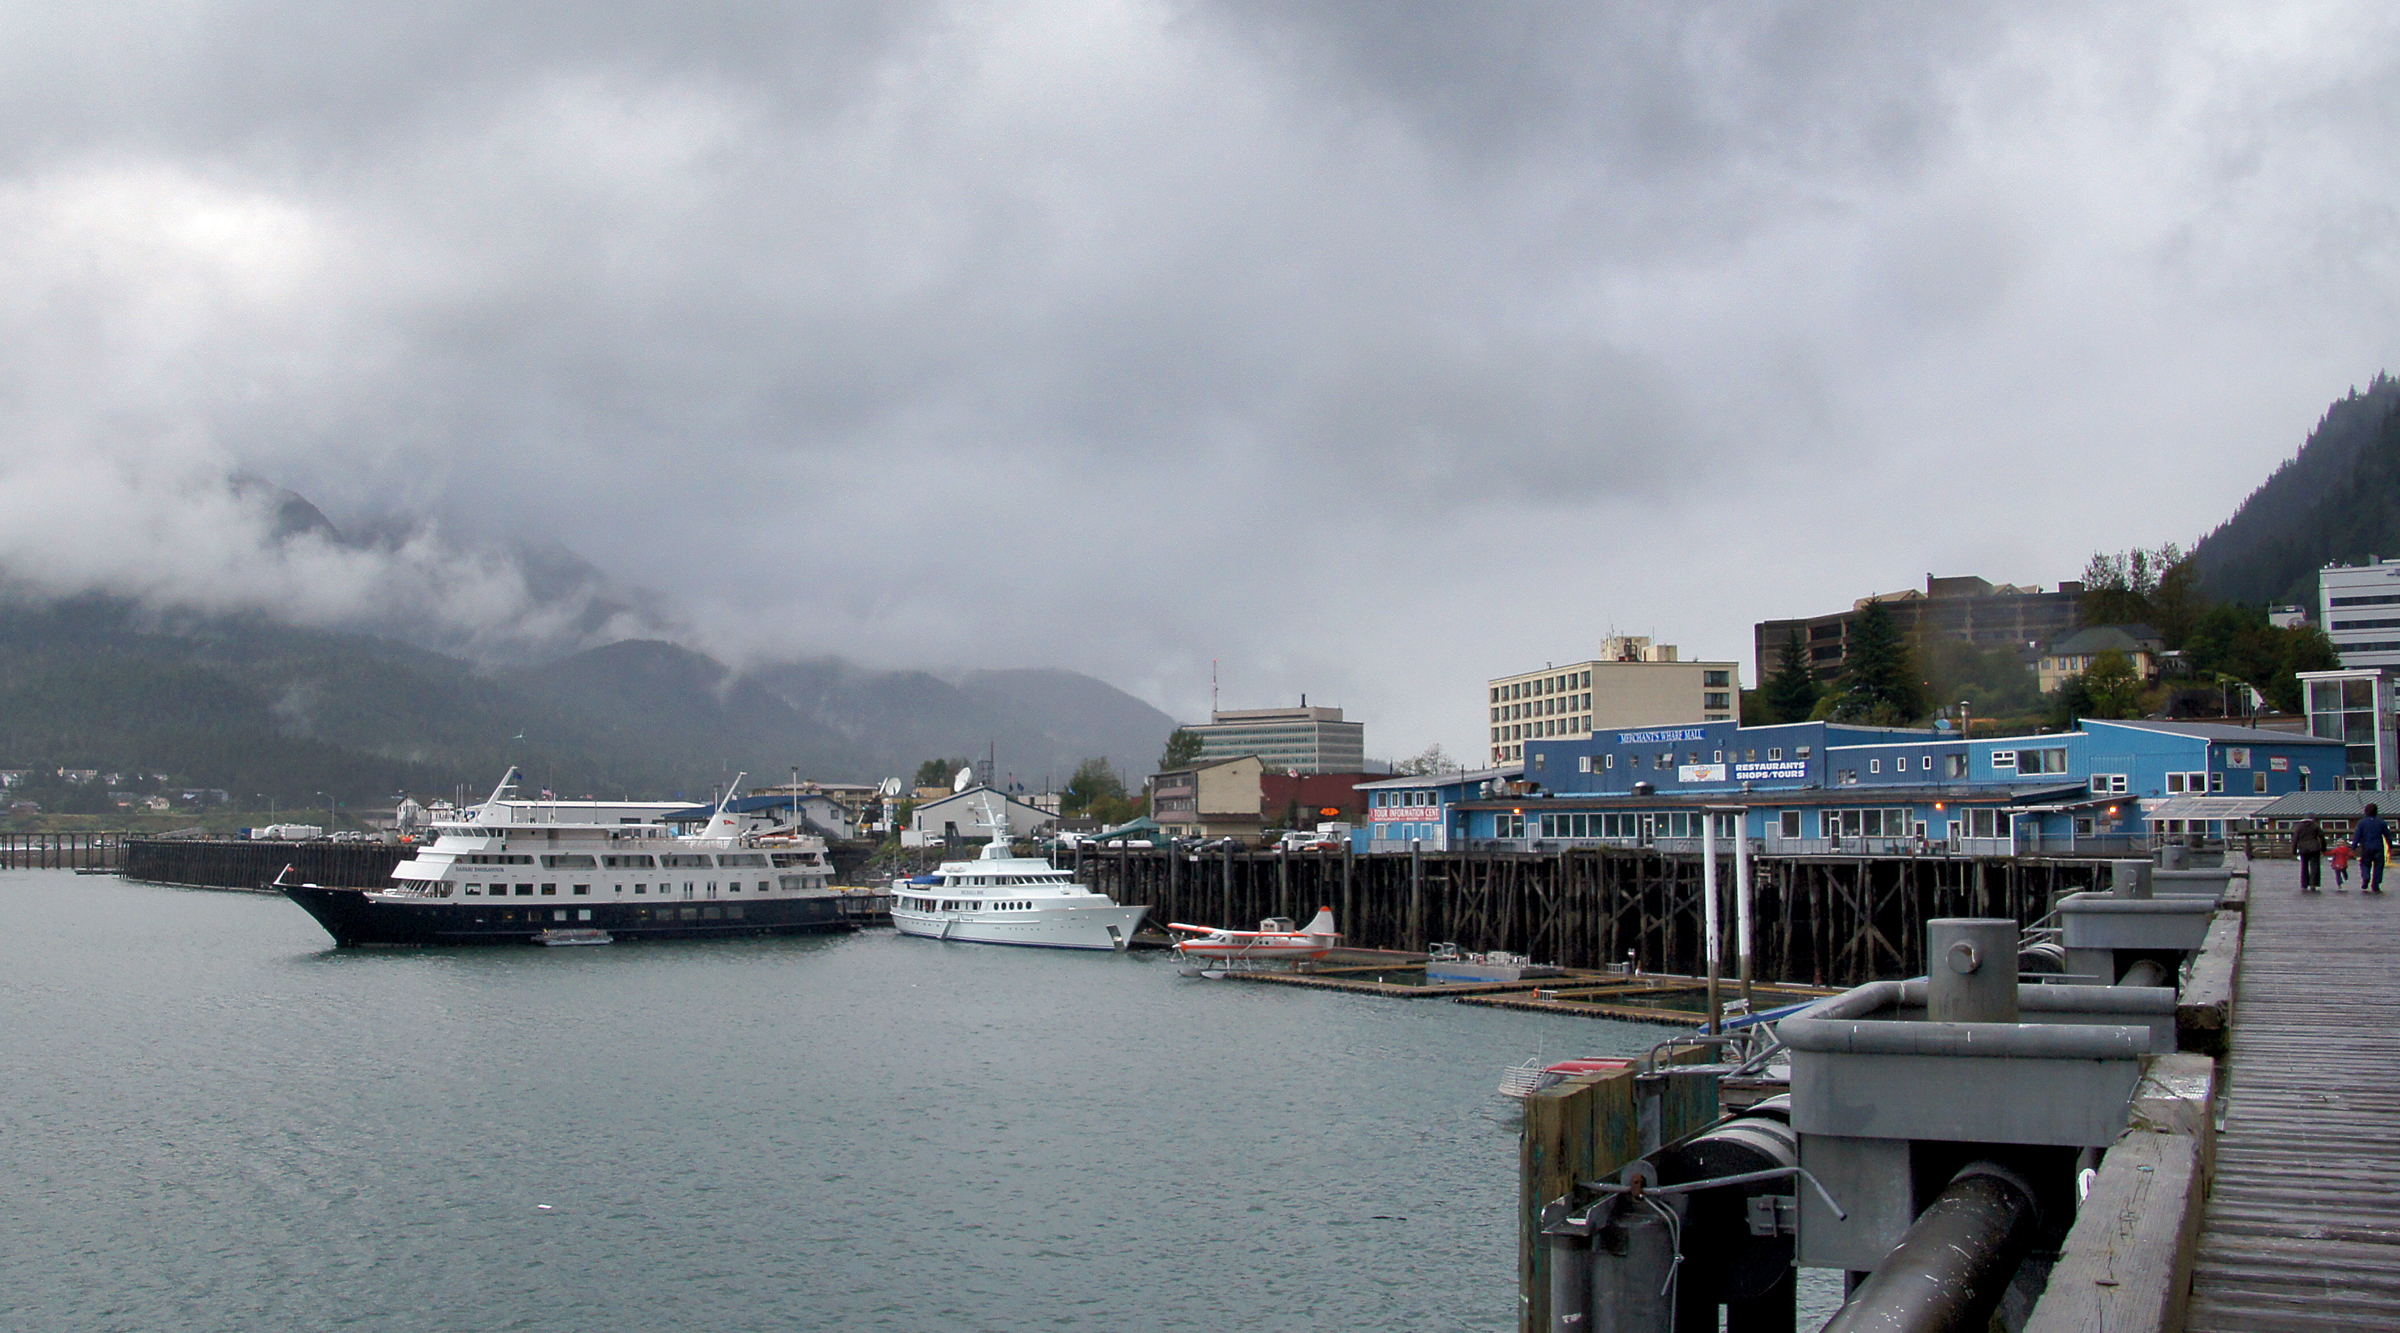
sea, coast, dock, boat, old, ship, vehicle, fishing, bay, harbor, marina, port, waterway, cruise, ferry, infrastructure, boats, channel, fishingboats, alaska, sonyalpha, dockside, watercraft, alaskancruise, juneau, alaskancruisealaska, passenger ship